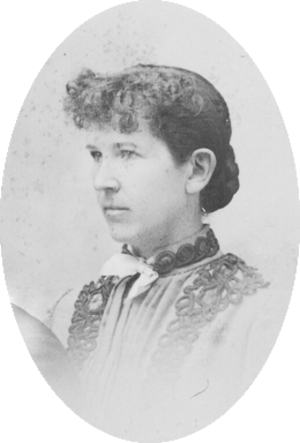
Rosa Smith Eigenmann est une ichtyologiste américaine, née le 7 octobre 1858 à Monmouth et morte le 12 janvier 1947 à San Diego.